Chaat

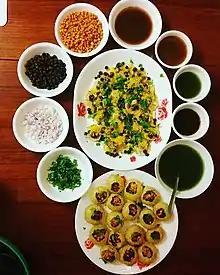
Panipuri is one of the popular chaats in South Asia.

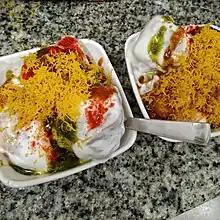
Dahi vada chaat with yogurt

The chaat variants are all based on fried dough, with various other ingredients. The original chaat is a mixture of potato pieces, crisp fried bread, dahi vada or dahi bhalla, gram or chickpeas and tangy-salty spices, with sour Indian chili and saunth (dried ginger and tamarind sauce), fresh green coriander leaves and yogurt for garnish, but other popular variants included alu tikkis or samosa (garnished with onion, potatoes, coriander, peas, hot spices and a dash of yogurt), bhel puri, dahi puri, panipuri, dahi vada, papri chaat, and sev puri.